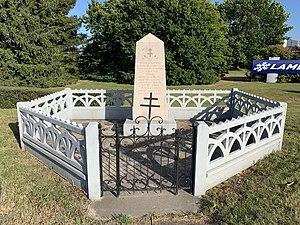
Monument aux morts de la Tuilerie en mémoire des événements du 21 août 1944, Saint-Cyr-sur-Menthon.
Saint-Cyr-sur-Menthon, est une commune française située dans le département de l'Ain en région Auvergne-Rhône-Alpes.